Achilles Alferaki

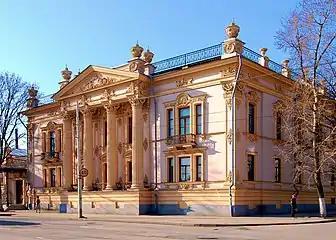
The Alferaki Palace in Taganrog.

Alferaki was a music lover. He took part in the activities of Taganrog's Music and Dramatic Society. A symphony orchestra, directed by composer and conductor Václav Suk, was established in Taganrog. Alferaki helped Taganrog become known as a music-loving city. Alferaki devoted much of his time to music. While in St Petersburg, he wrote more than 100 romances, compositions and two operas "St. John's Eve" and "The Earl King".